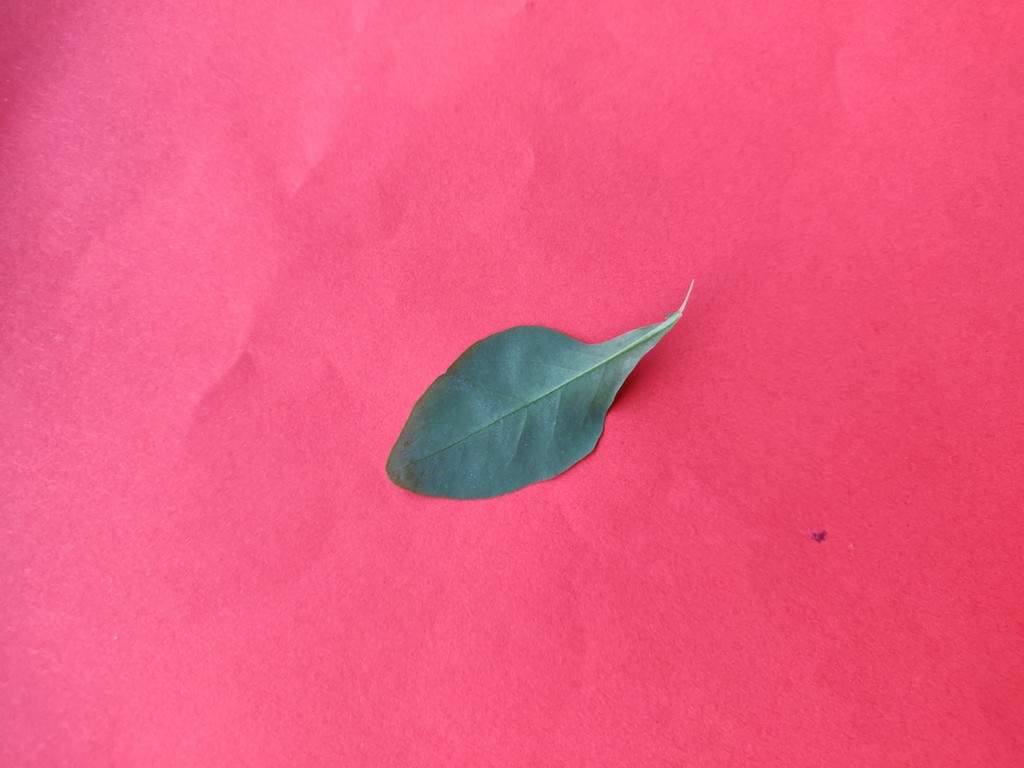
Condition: Healthy
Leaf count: single
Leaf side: back